Nashville Sounds

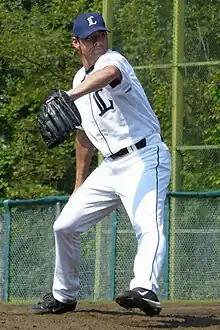
A man wearing a white baseball uniform with a navy blue "L" on the chest, a navy blue cap with a white "L" on the center, and a black glove on his left hand in the midst of pitching a ball

The American Association, of which the Sounds had been members since 1985, disbanded after the 1997 season, and its teams were absorbed by the two remaining Triple-A leagues—the International League and Pacific Coast League (PCL). Nashville joined the PCL, becoming the easternmost team in the circuit. Along with a new league, they began to adopt new colors and logos over the course of the 1998 and 1999 seasons, phasing out the original colors and marks in use since their foundation in 1978. The new primary logo, replacing the original "Slugger", consisted of a black, red, and white eighth note with a baseball at the top set against a circle of the same colors, plus silver, bearing the team name in white around the sides.